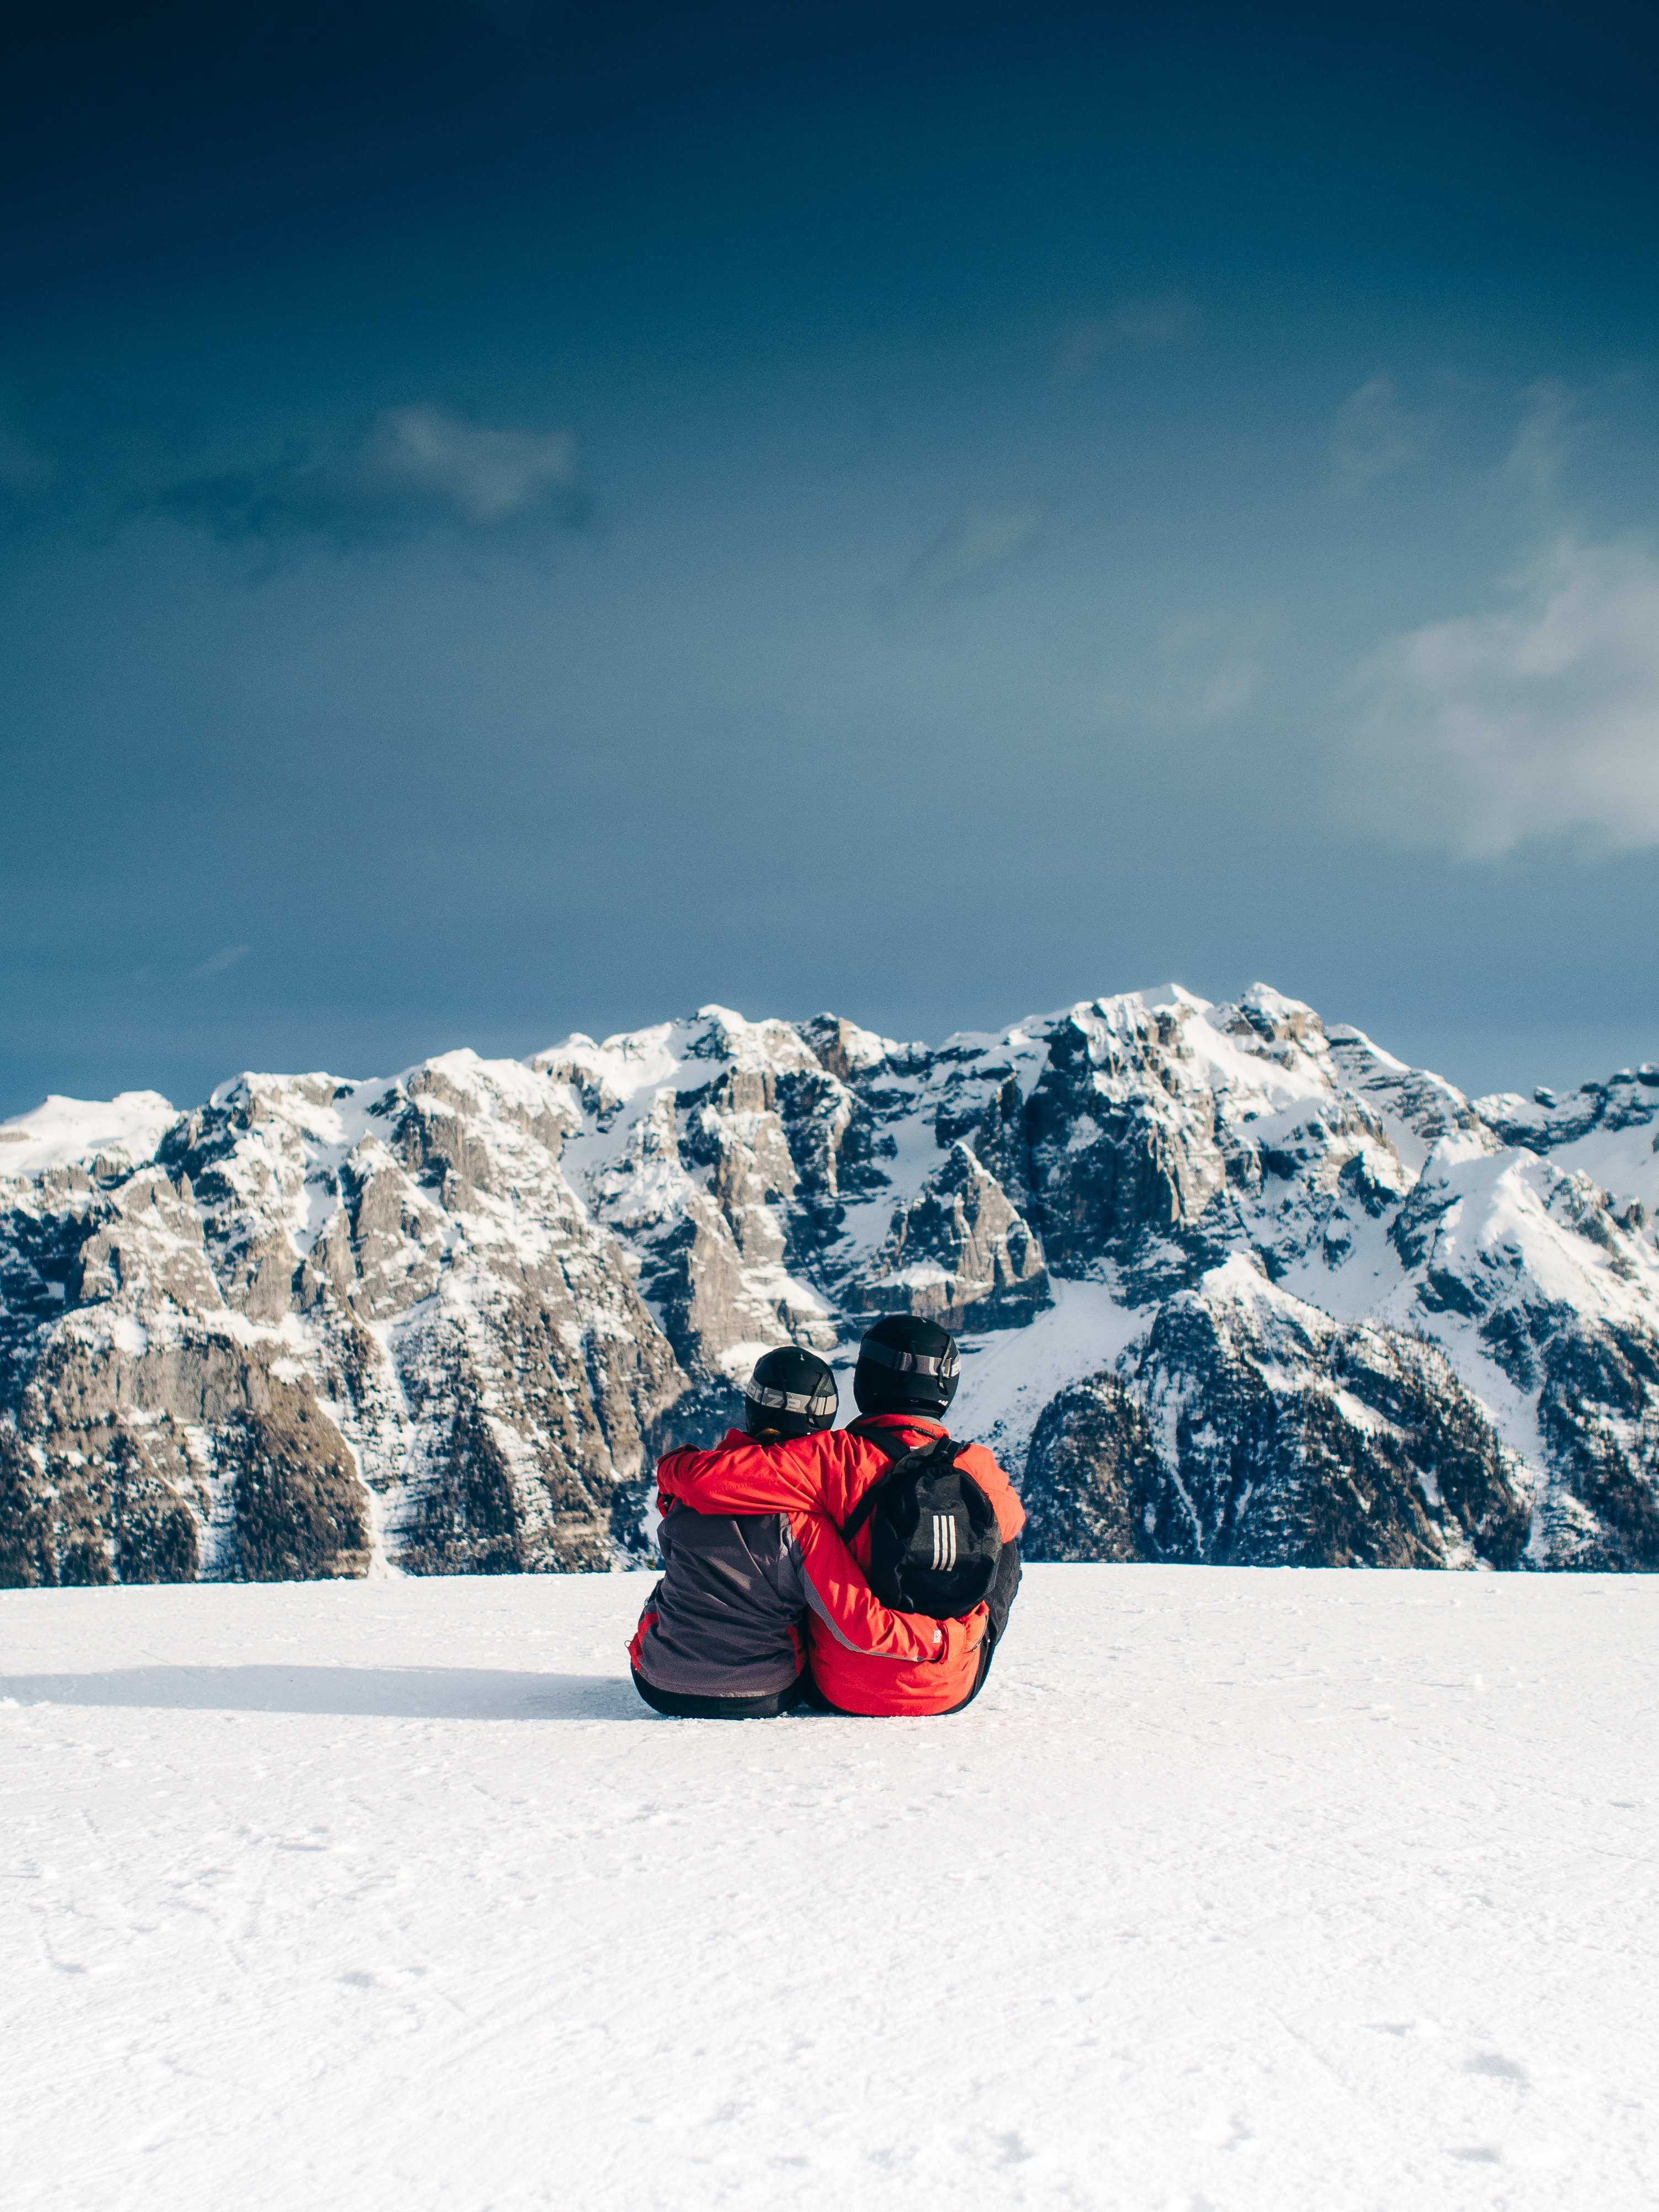
landscape, nature, mountain, snow, winter, sky, mountain range, love, vehicle, weather, couple, romance, extreme sport, skiing, summit, sports equipment, mountaineering, winter sport, outdoors, sports, mountains, ski, footwear, peaks, snowboarding, piste, hugging, ski equipment, mountainous landforms, geological phenomenon